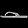
Label: Sandal